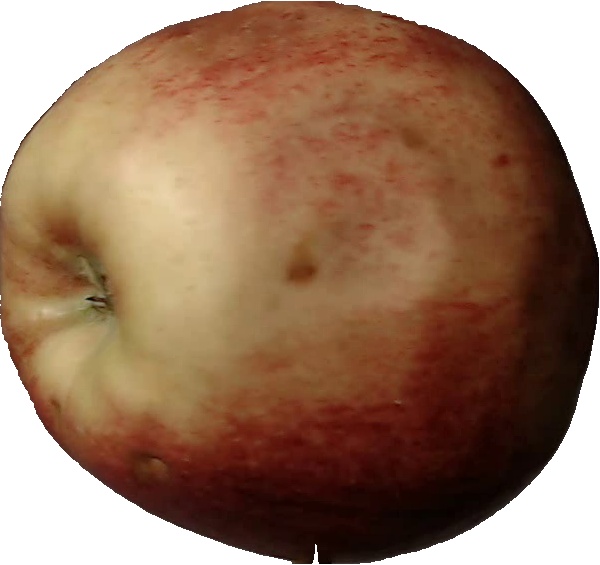
Label: apple_red_3